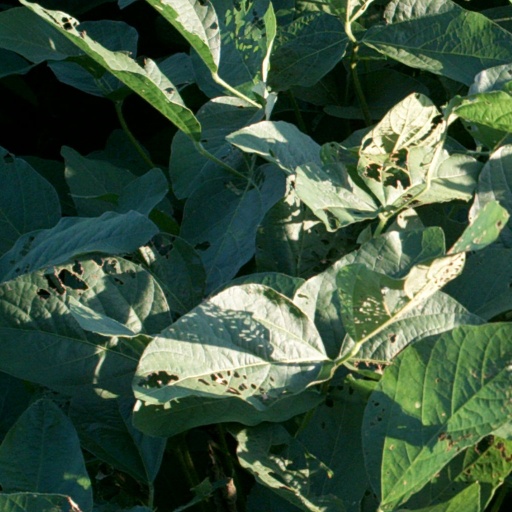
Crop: soybean